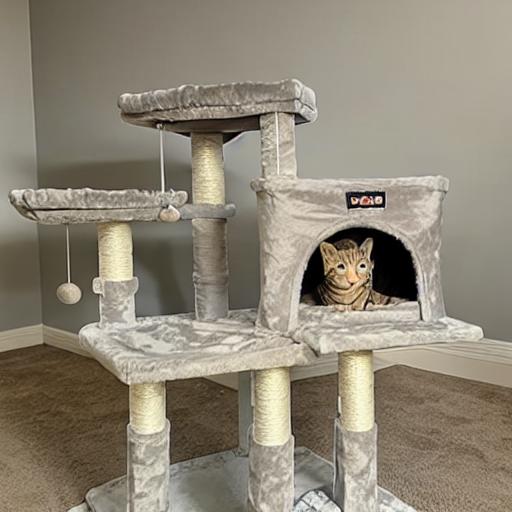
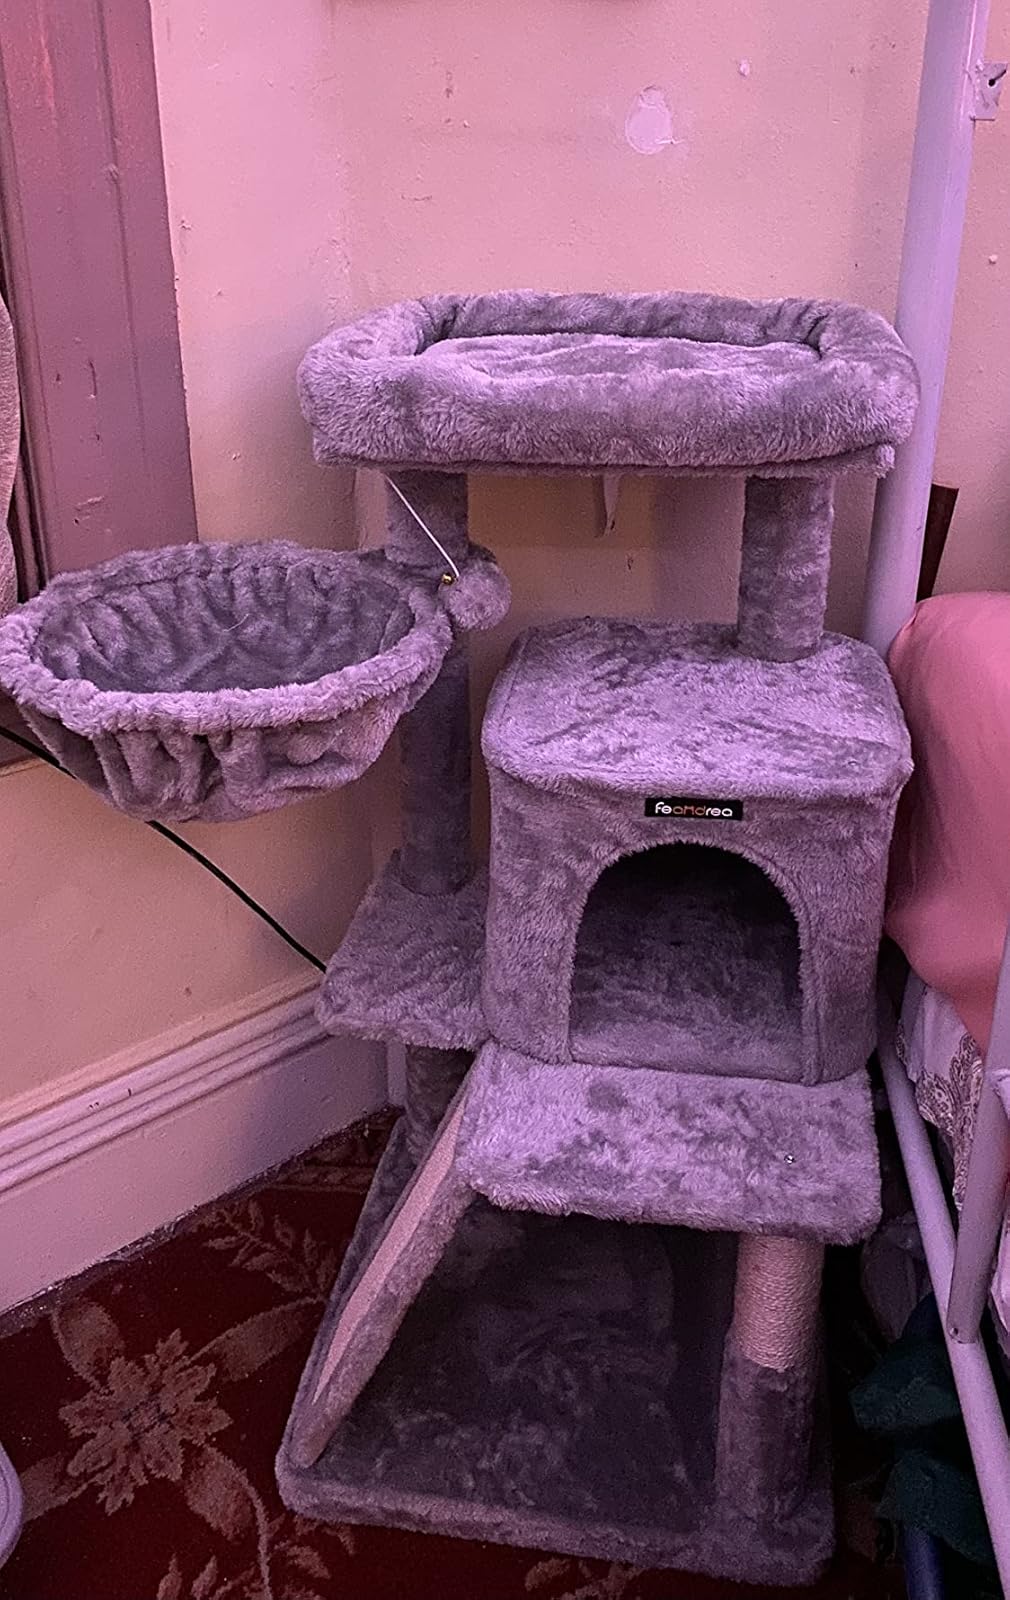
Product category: items_cat tree
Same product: no